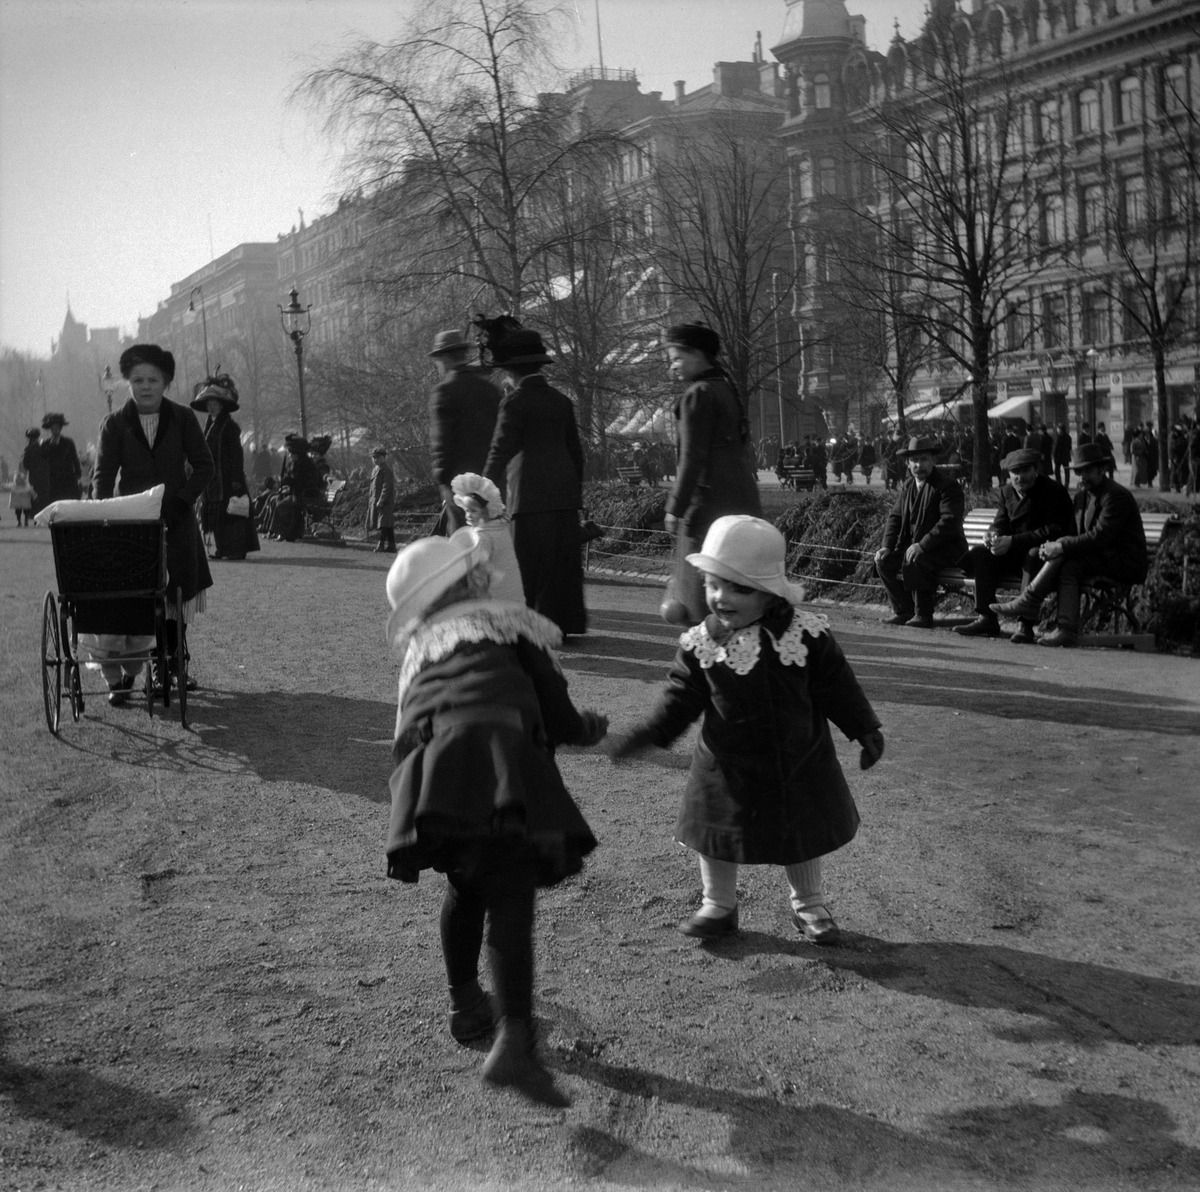
Runebergin Esplanadi
sisällön kuvaus: Runebergin Esplanadi. Lapsia leikkimässä. mustavalkoinen
Kuvaaja: Timiriasew, Ivan, valokuvaaja
Ajankohta: kuvausaika 1912
Paikka: Suomi, Uusimaa, Helsinki, Kaartinkaupunki Helsinki, Runebergin esplanadi
Aiheet: puistot, lapset, tytöt, leikit, lastenvaatteet, lastenvaunut, jalankulkijat